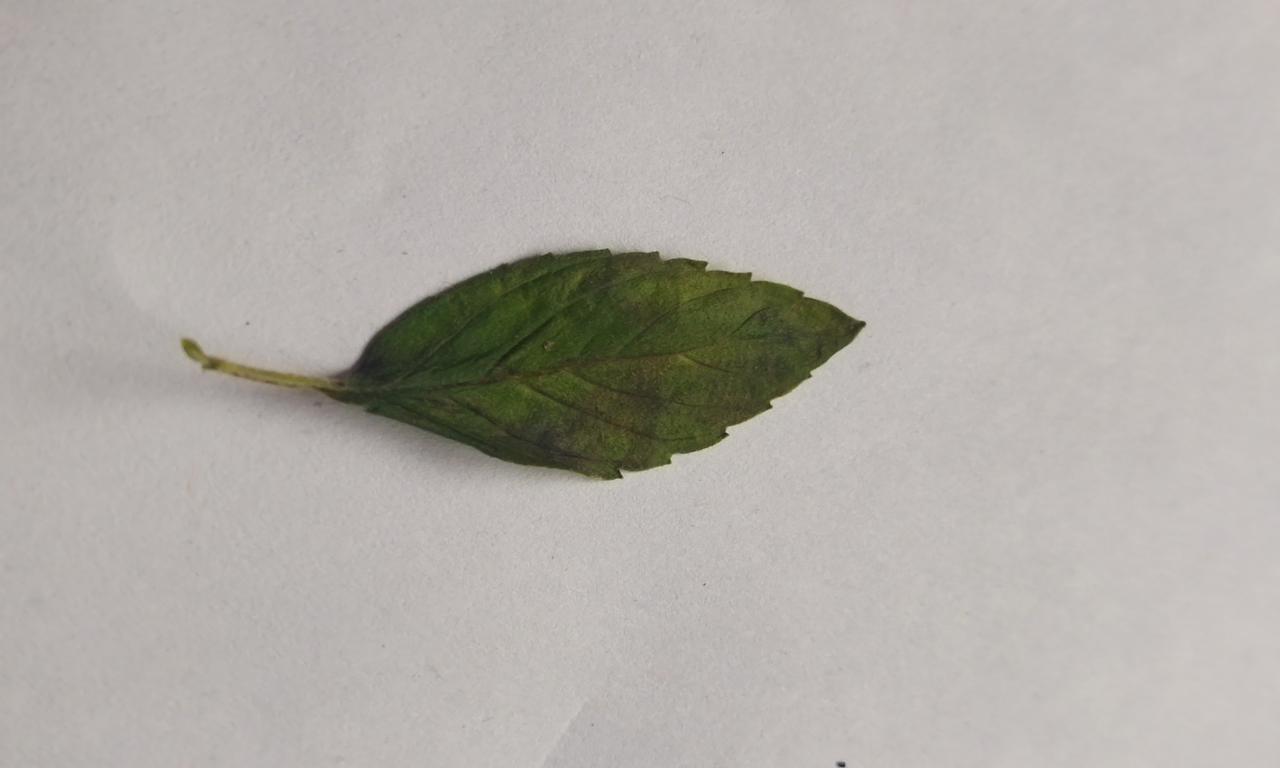
Label: Spoiled